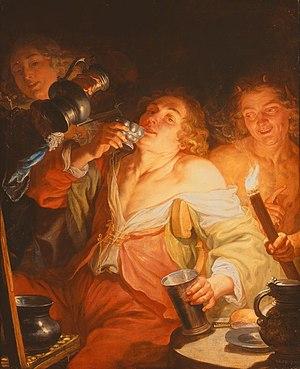
Jacques de l'Ange ou le Monogrammist JAD est un peintre baroque flamand connu pour des scènes de genre et peinture d'histoire exécutées dans un style caravagiste. L'artiste n'est redécouvert qu'au milieu des années 1990, son œuvre ayant été attribué à d'autres suiveurs nordiques du Caravage et en particulier à ceux de l'École caravagesque d'Utrecht.